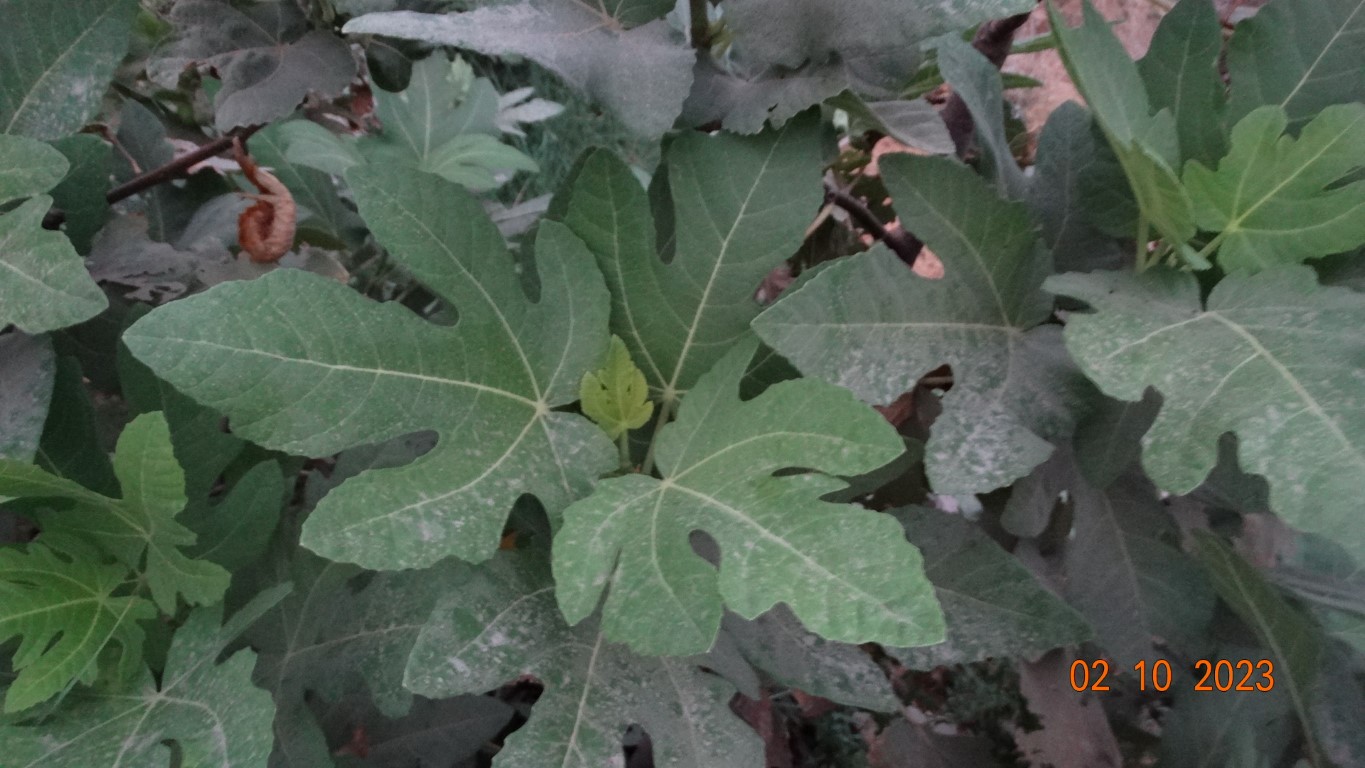
Label: healthy